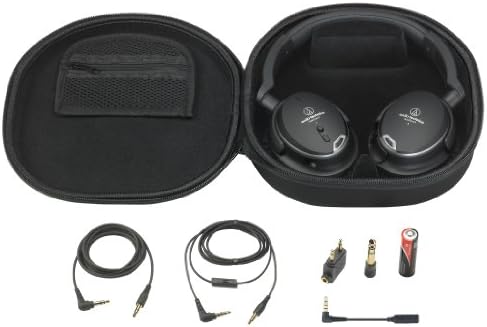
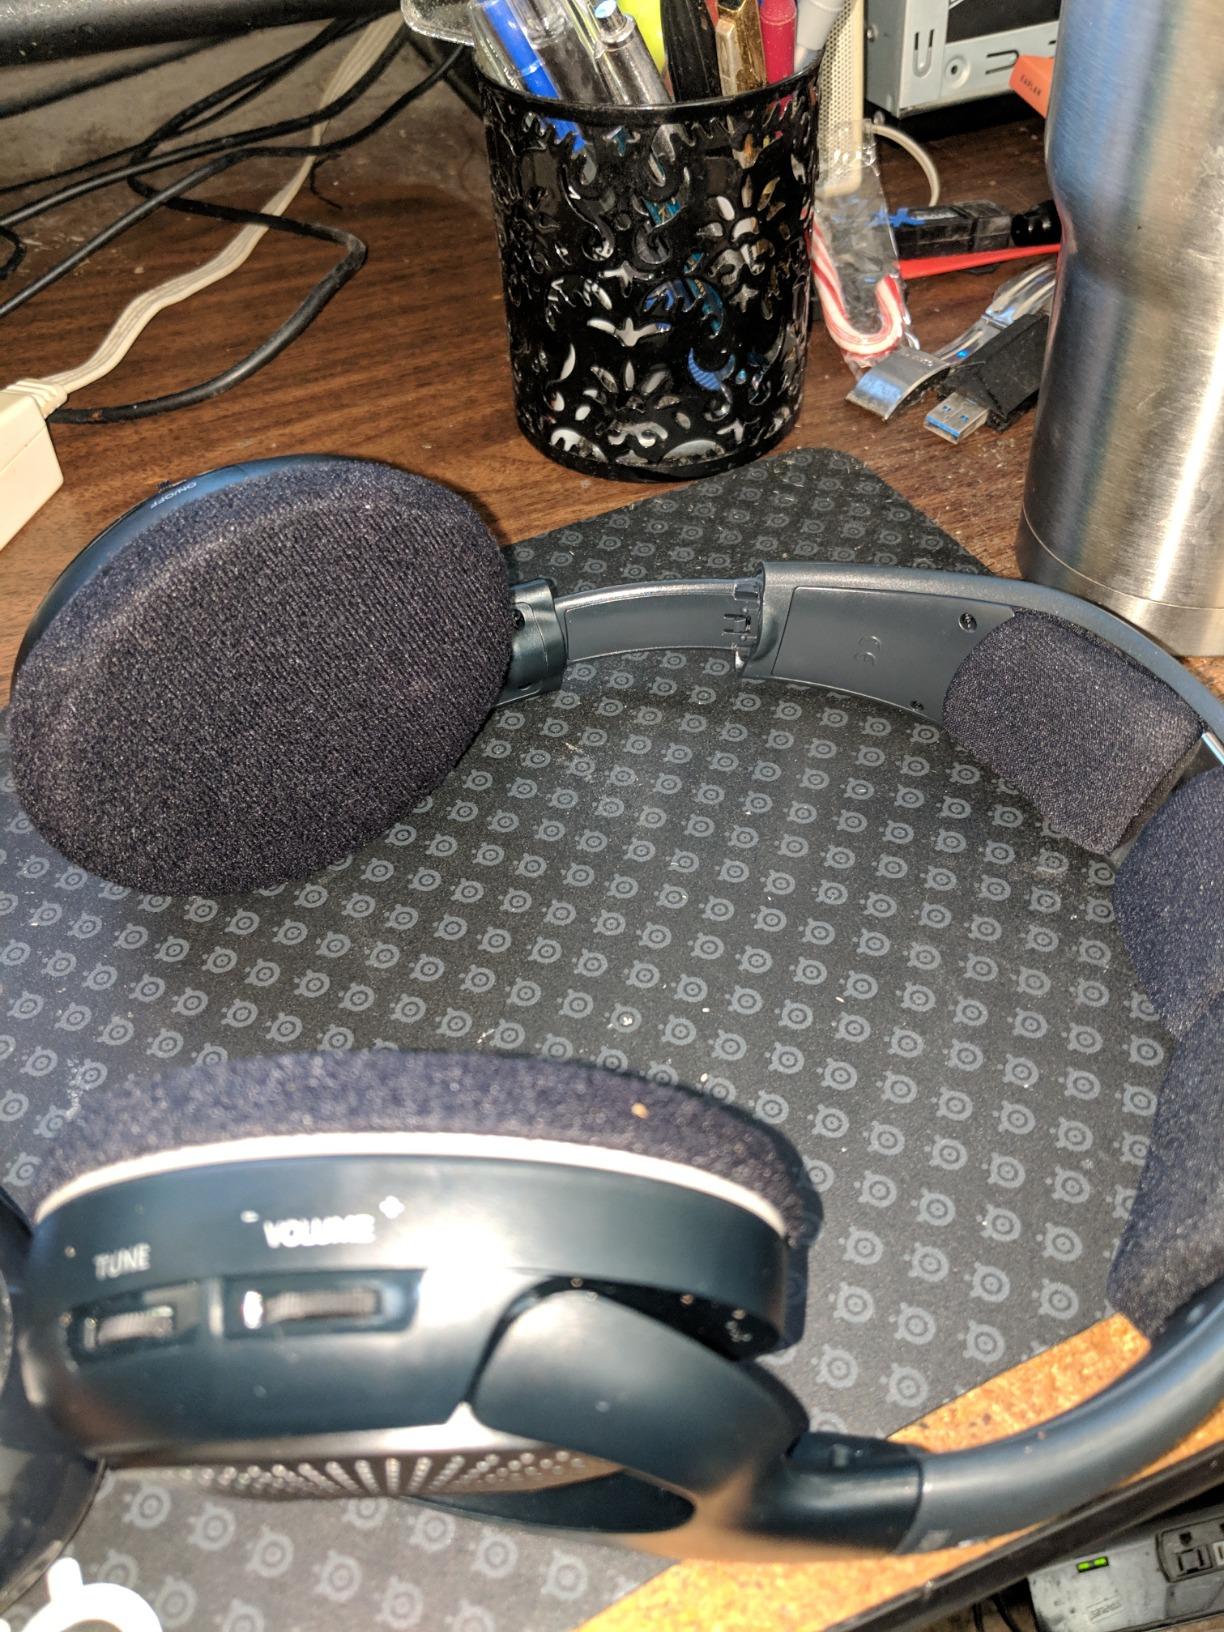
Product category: headphones
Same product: no